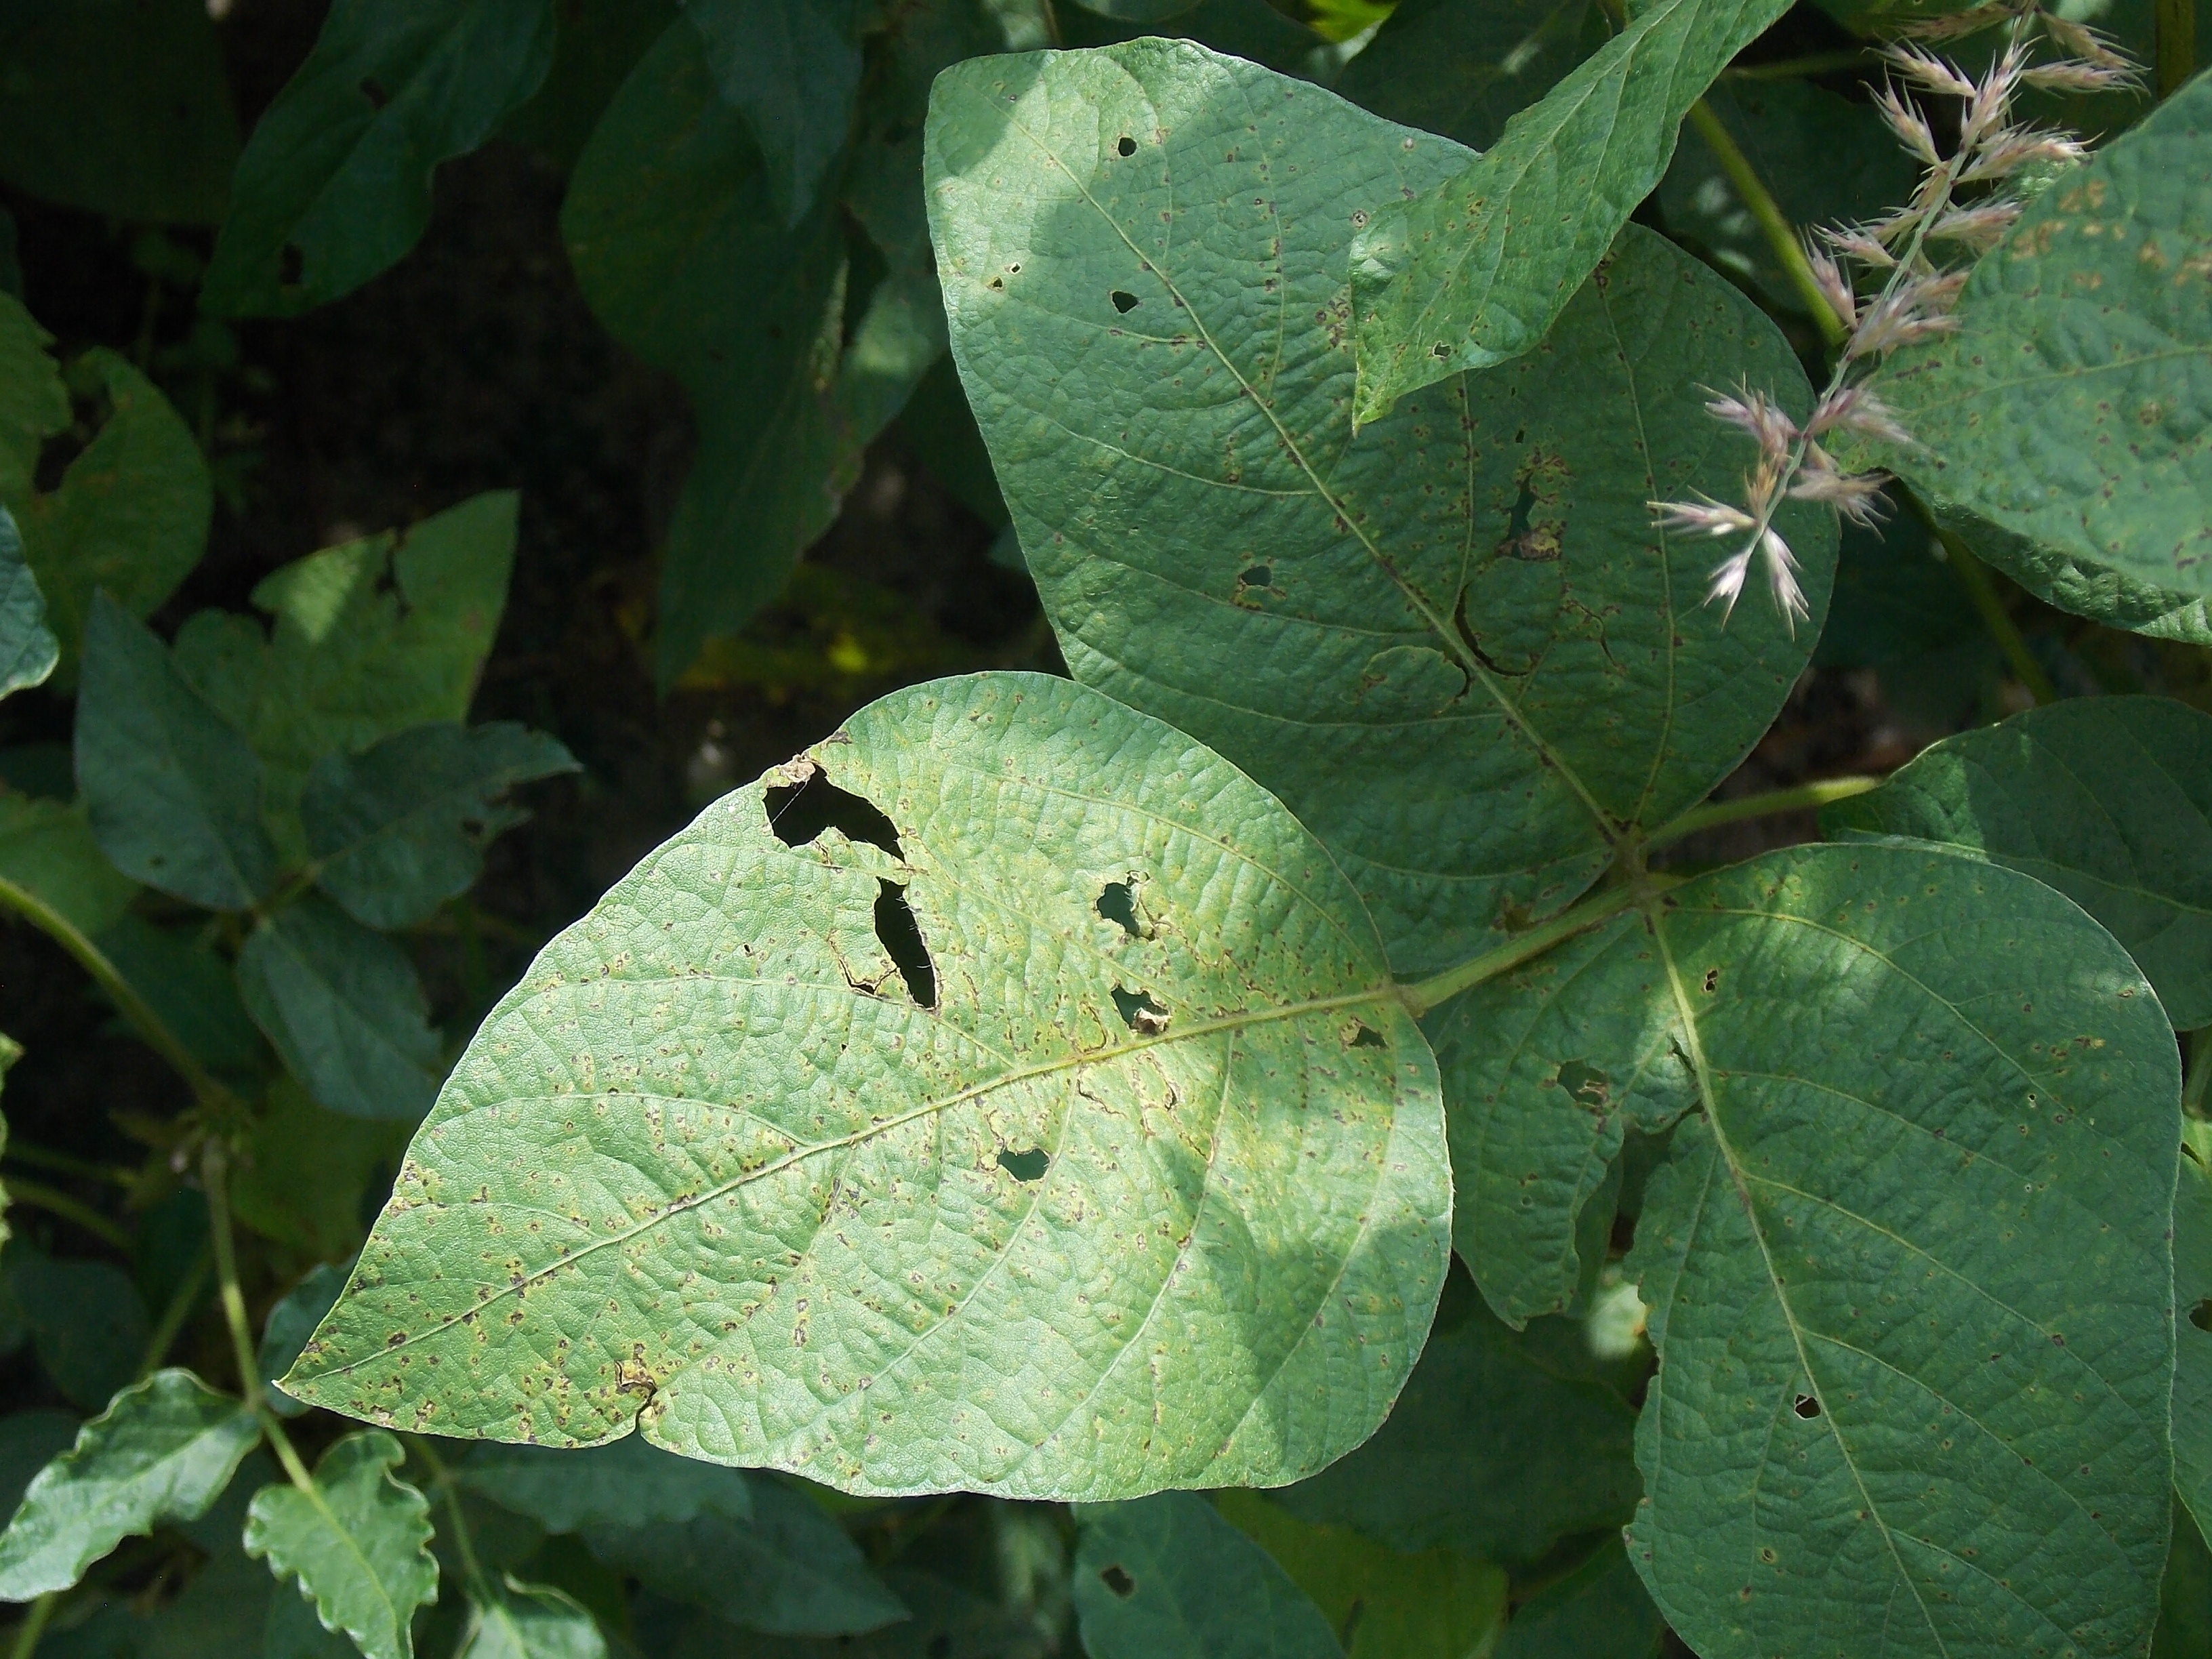
Label: Disease